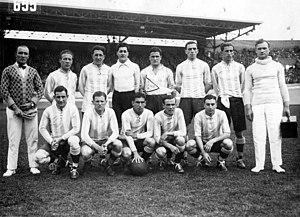
Enrique Gainzarain est un footballeur international argentin. Il participe aux Jeux olympiques d'été de 1928, remportant la médaille d'argent avec l'Argentine.
Juan Evaristo est un footballeur argentin.
Le tournoi de football aux Jeux olympiques d'été de 1928 s'est déroulé du 27 mai au 13 juin 1928 à Amsterdam.